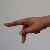
The image shows a hand gesture representing the letter 'P' in Indian Sign Language.